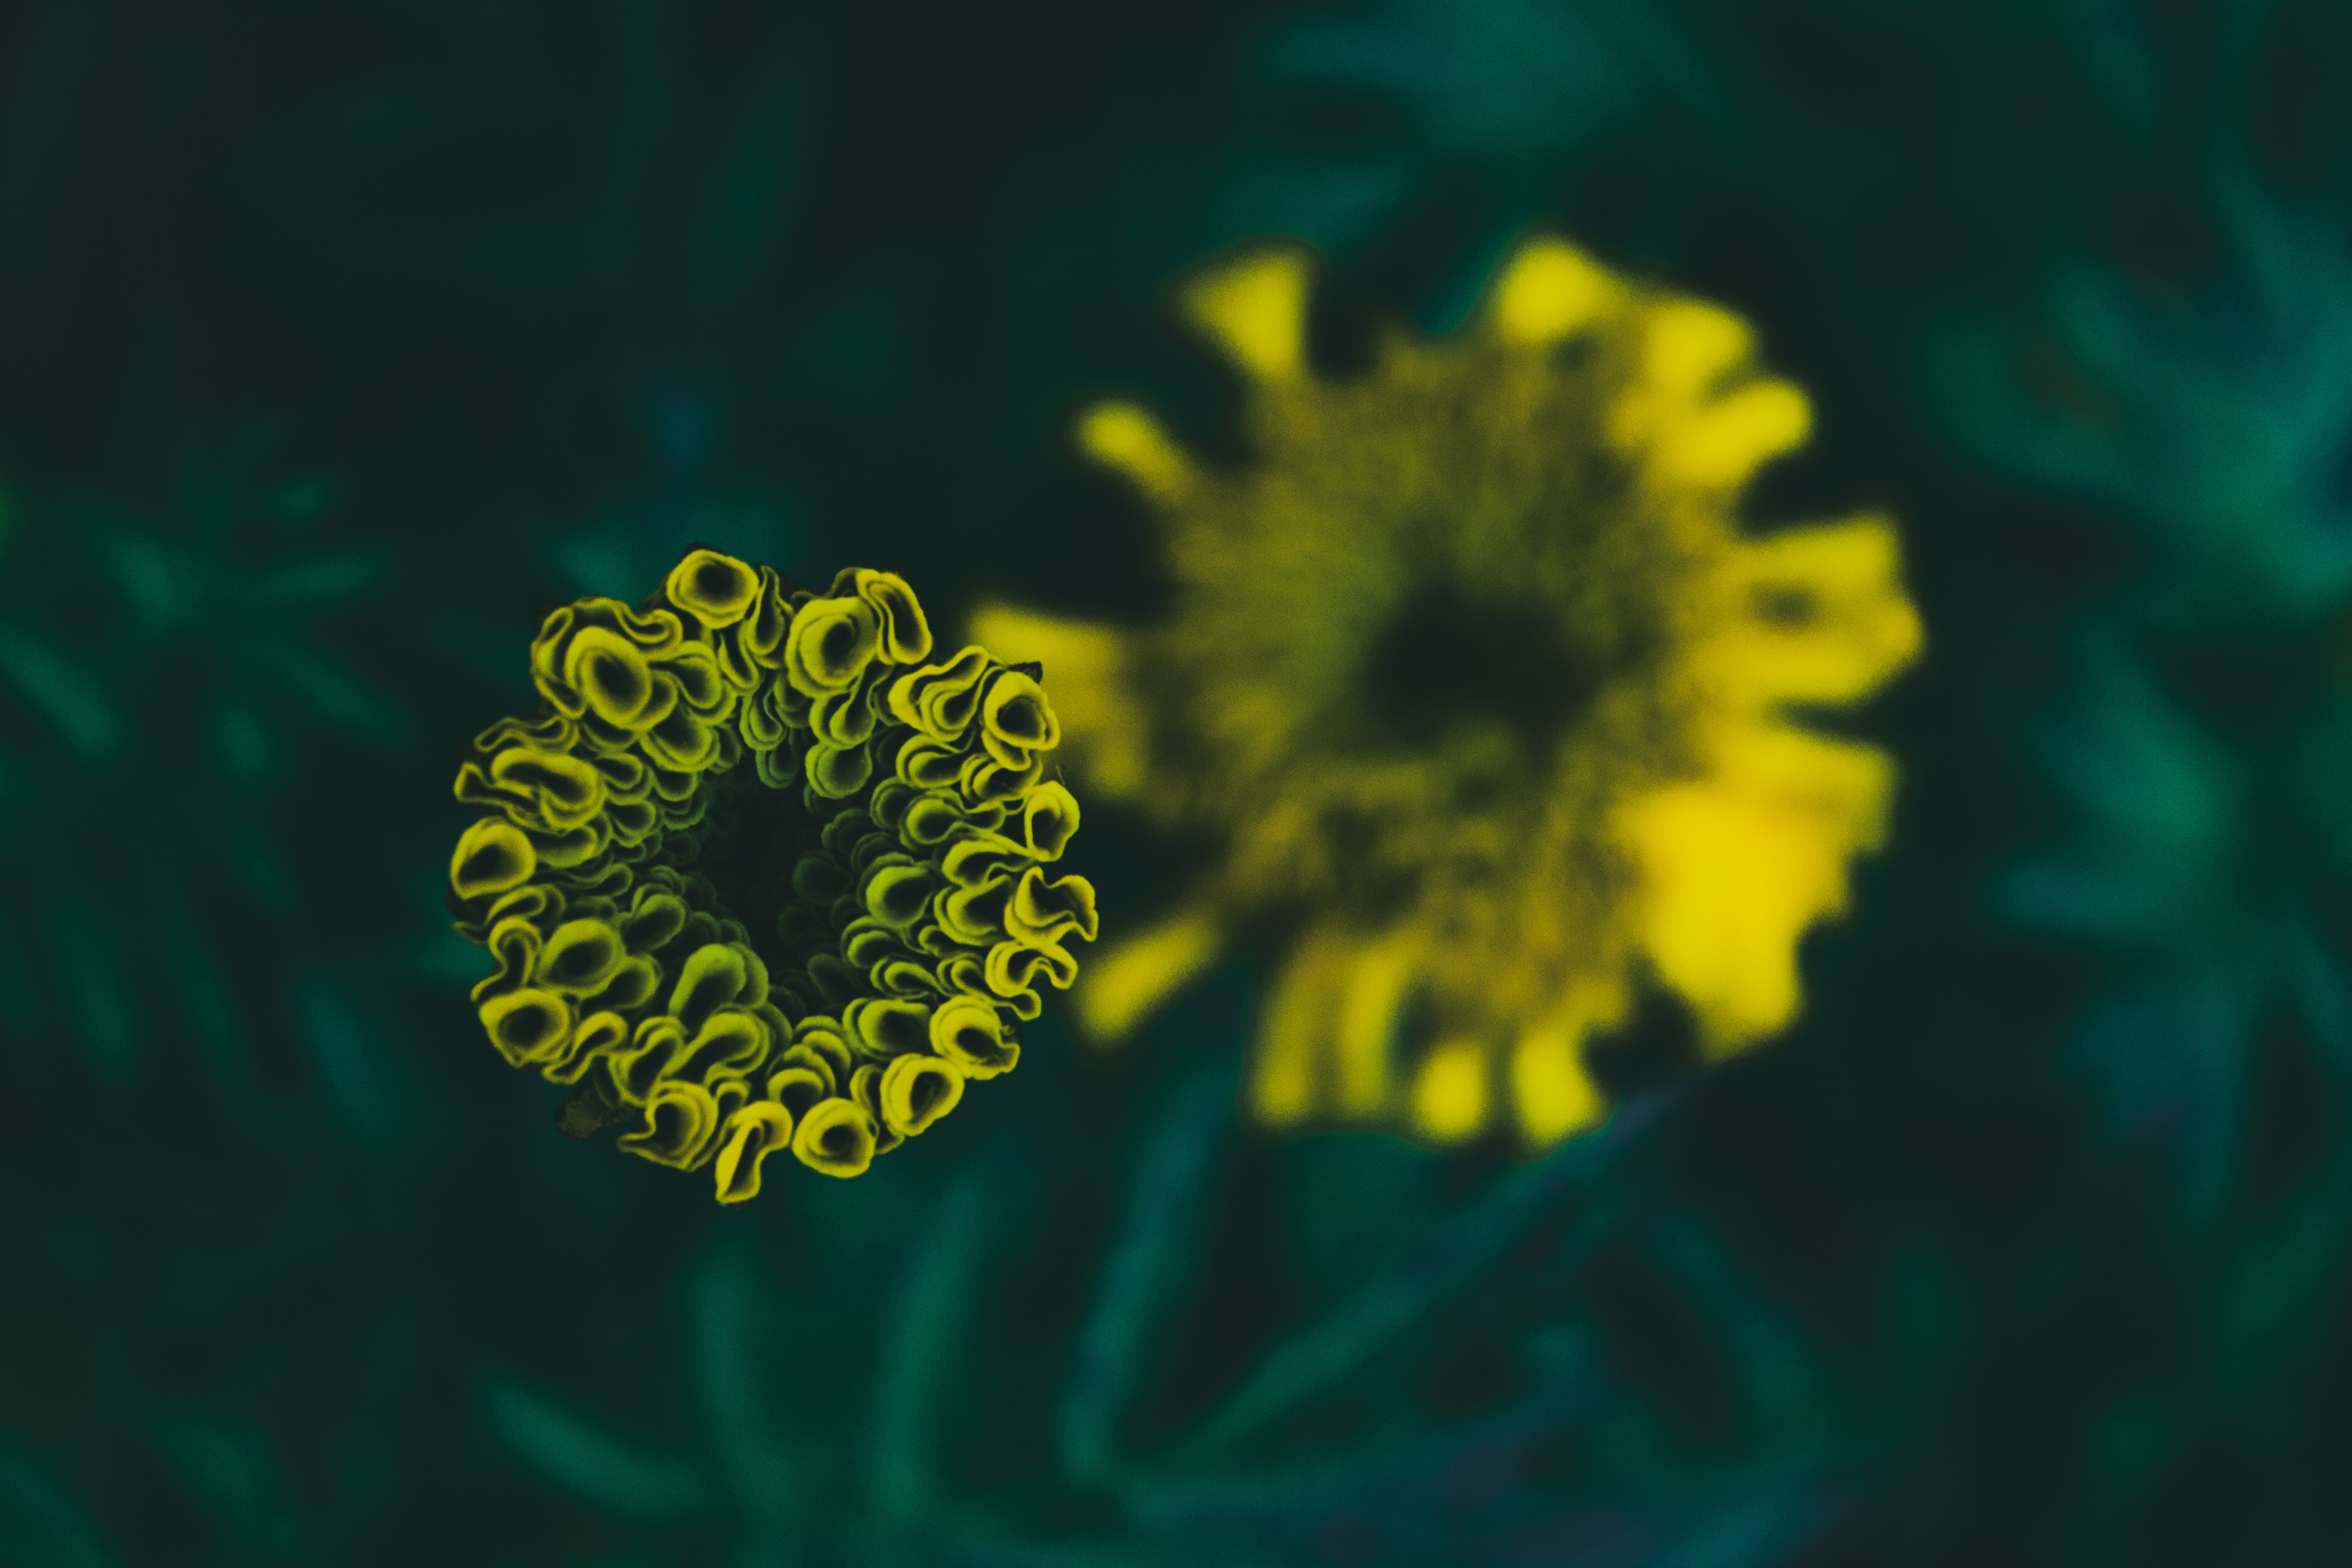
green, yellow, macro photography, flower, pollen, petal, organism, plant, marine biology, fractal art, sunflower, art, t shirt, wildflower